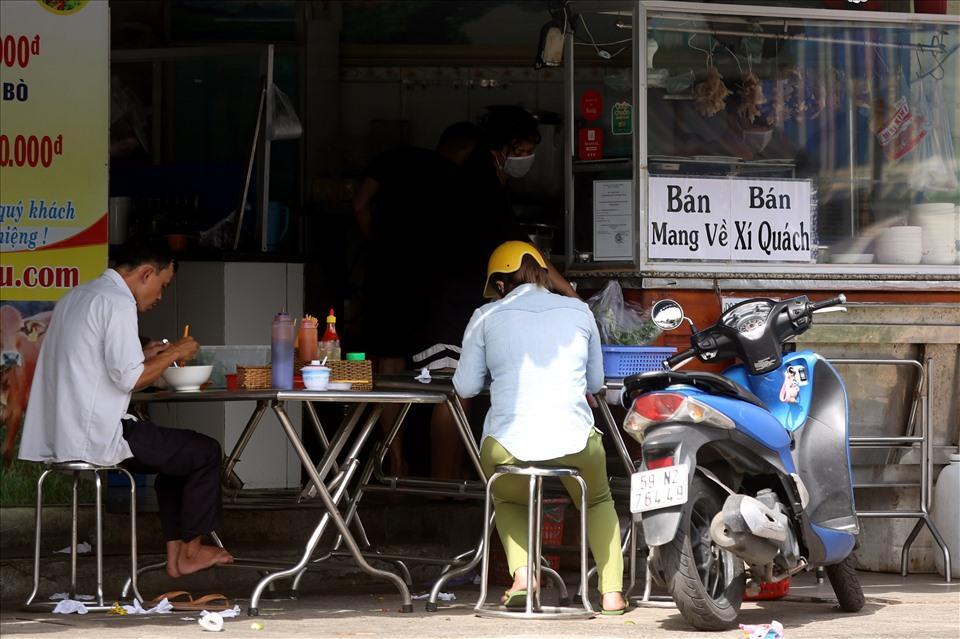
chiếc xe đang đậu ở trước quán ăn là của người phụ nữ mặc áo sơ mi trắng